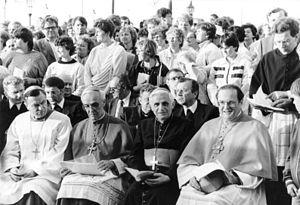
Joseph Aloisius Ratzinger, né le 16 avril 1927 à Marktl, dans l'État libre de Bavière, en Allemagne, est un prélat et théologien catholique allemand, élu pape le 19 avril 2005 sous le nom de Benoît XVI. En qualité d'évêque de Rome, il est le 265ᵉ pape de l'Église catholique jusqu’à sa renonciation en 2013.